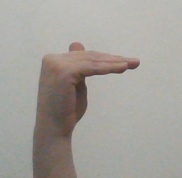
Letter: khaa